Muscle hypertrophy

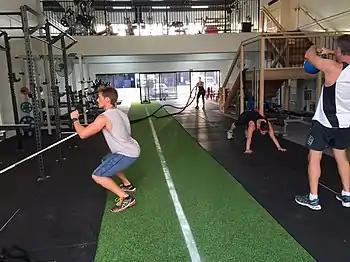
Strength training is used to regulate muscle hypertrophy.

Muscle hypertrophy or muscle building involves a hypertrophy or increase in size of skeletal muscle through a growth in size of its component cells. Two factors contribute to hypertrophy: sarcoplasmic hypertrophy, which focuses more on increased muscle glycogen storage; and myofibrillar hypertrophy, which focuses more on increased myofibril size. It is the primary focus of bodybuilding-related activities.